Tawny eagle

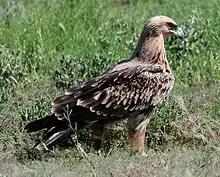
A tawny eagle sitting on the ground displaying typical features: a mid-sized eagle with a long neck, well-feathered legs, well-proportioned frame and large bill lacking a deep gape.

The tawny eagle was previously treated as conspecific with the migratory steppe eagle ("Aquila nipalensis"). These eagles were considered part of the same species as recently as 1991. The steppe and tawny eagles were split based on pronounced differences in morphology and anatomy. The steppe eagle is a larger bird, with a much more pronounced gape, and differs by appearance in its blockier frame, bigger wings and evinces different coloring at all stages of development, despite some morphs of the two eagles superficially resembling one another. Furthermore, the respective species differ in ecology (dietary biology, nesting habits) and are strongly allopatric in their breeding ground distribution. Two molecular studies, each based on a very small number of genes, indicate that the species are distinct, but disagree over how closely related they are. Genetically, the tawny eagle may cluster more closely with the imperial eagle species complex despite the steppe eagle being more sympatric with those northerly Eurasian eagles.